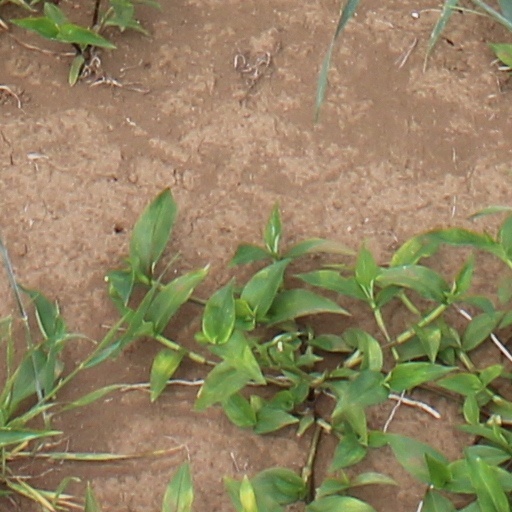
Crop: wheat